Heard 'Em Say

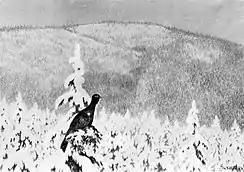
The raw, smudgy visuals of the alternate video for "Heard 'Em Say" utilize hand-drawn animation.

During a 2015 interview with "The Daily Beast", Plympton spoke for the first time about working with West on the music video. Plympton had known West was a very popular hip hop artist, but lacked awareness of his true level of fame. The night after attending an October 2005 exhibition for the art of German illustrator Heinz Edelmann at the School of Visual Arts, he received a phone call from the rapper. Plympton recalled, "Three or four years ago, [West] called me out of the blue and said, 'I need a music video. Will you do one for me?'" West also asked, "Is this Bill Plympton? This is Kanye West. Are you the animator guy? I want to hire you to do my next music video." Plympton ultimately agreed to shoot a video, saying: "Yeah, sure." According to Plympton, Gondry's music video "wasn't exactly what Kanye wanted" and he sought out a creative take, recruiting the director for one more to his liking. West needed to premiere the second music video on MTV in a week, a period that Plympton managed to create it in. The rapper instructed Plympton to spend a low amount of money on the video, after Gondry had used his budget of $500,000 on his version. Plympton agreed to this and delivered a storyboard of how he visualized the narrative, which West adored. The director recalled that West travelled to his studio for two days, looking over "my shoulder as I was drawing" and criticizing the work. Plympton however understood West's viewpoint because he had the right to criticize after paying him a lot of money; he complied with the rapper's statement, "I look more handsome than that – make me more handsome!" He further spoke of West: "He has really a lot of talent in terms of design and visual flourishes and I respect him so I did what he asked me to do." After Plympton discovered that West had been watching his animated comedy film "I Married a Strange Person!" (1997) in his spare time and expressed fond memories of attending one of his concerts, the two began the shoot. To visually capture the tone of "Heard 'Em Say", Plympton portrayed West as a taxicab driver in a fictitious city, where he picks up troubled passengers, such as a young child and his mother. Plympton explained that the youngster "is meant to represent Kanye as a young boy and the film is about his experiences" and on the other hand, he desired "the mother to be very sexy, so we did that, too".